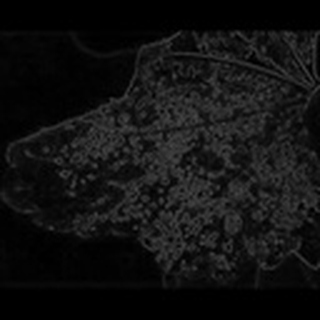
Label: cotton_aphids